Eirin Kristin Sund

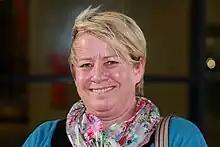
Eirin Kristin Sund

Eirin Kristin Sund (born 6 April 1967 in Brønnøysund) is a Norwegian politician for the Labour Party.